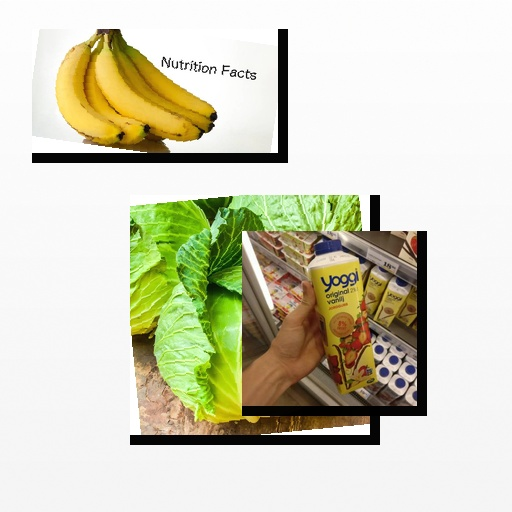
Food items: banana, cabbage, strawberry_yogurt